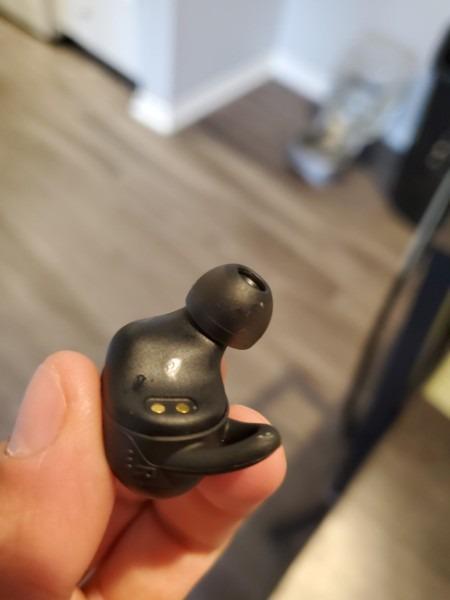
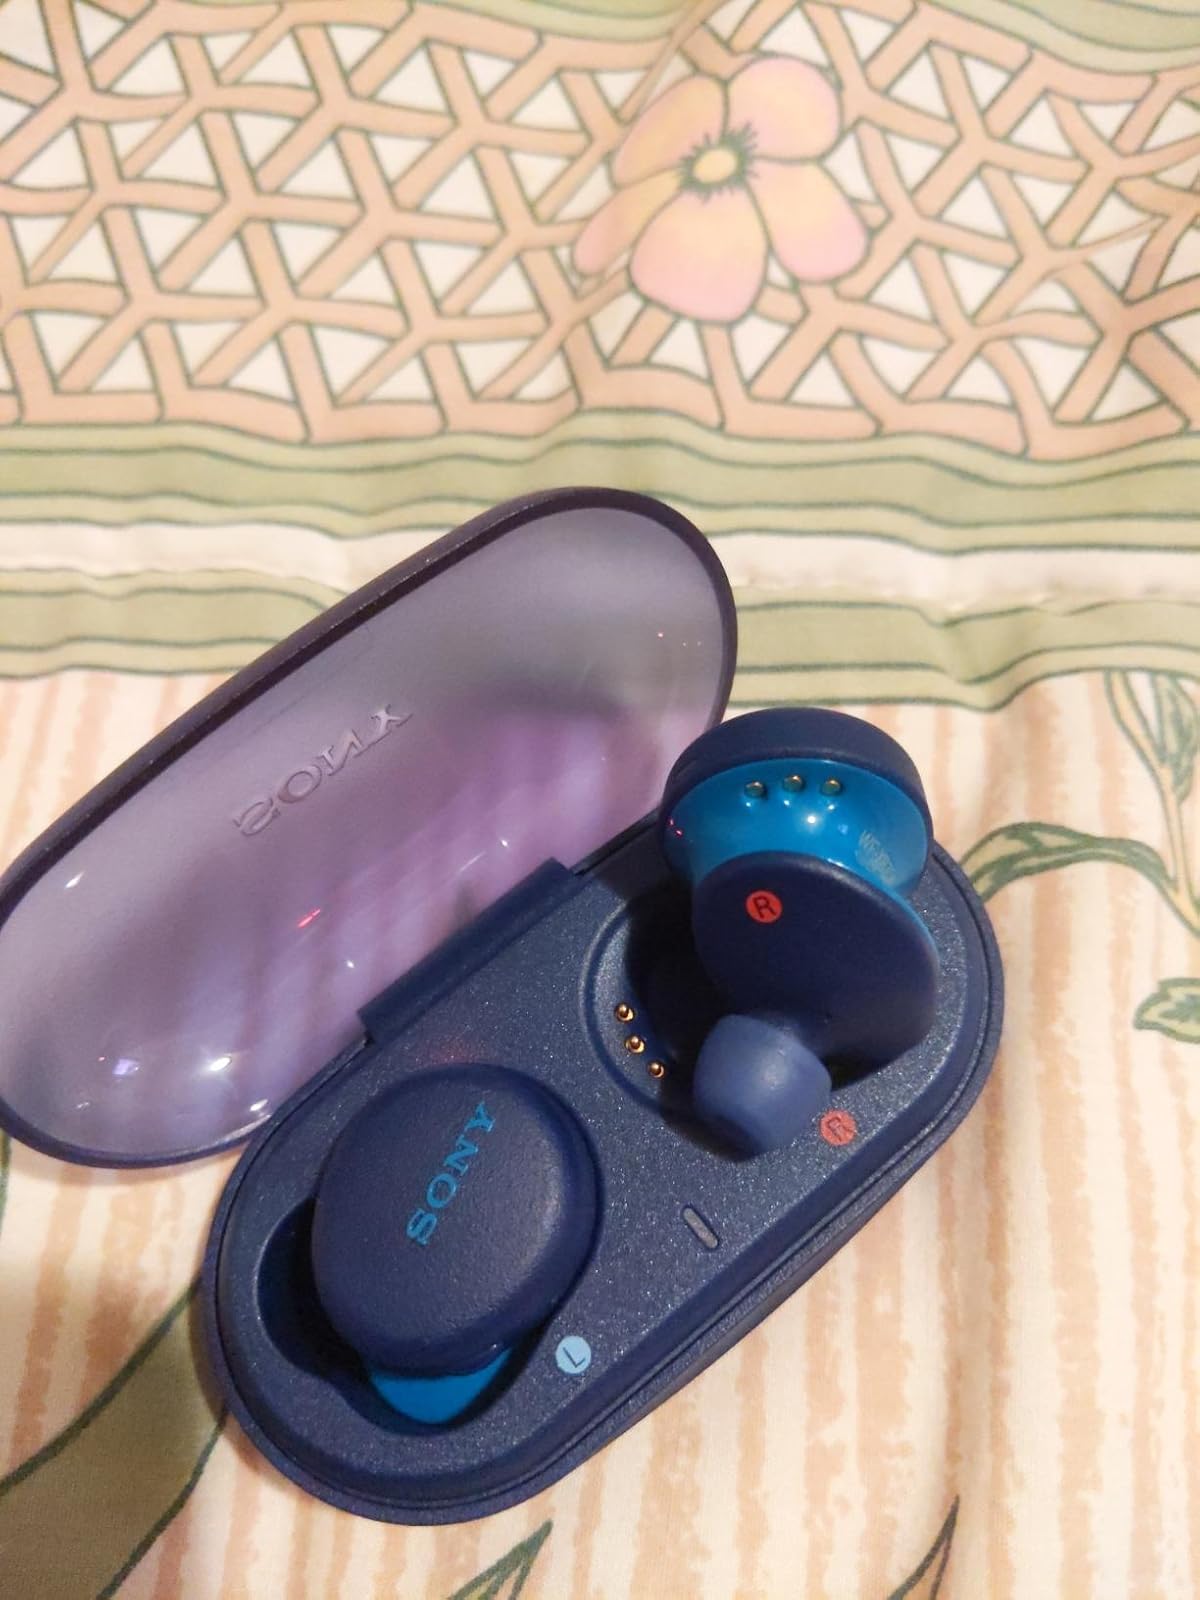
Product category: earbuds
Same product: no